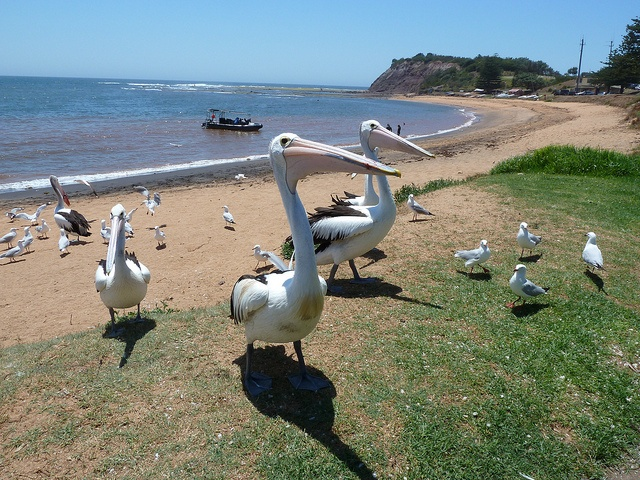
Pelicans and seagulls sitting on the shore of a beach
A bunch of birds that are standing in the grass.
a bunch of different sized birds standing on the beach
A group of pelicans and seagulls walk along a beach.
Several birds standing on the grass near a beach.